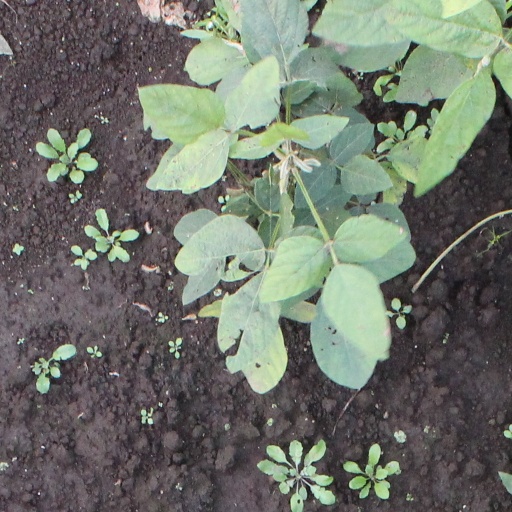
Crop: soybean